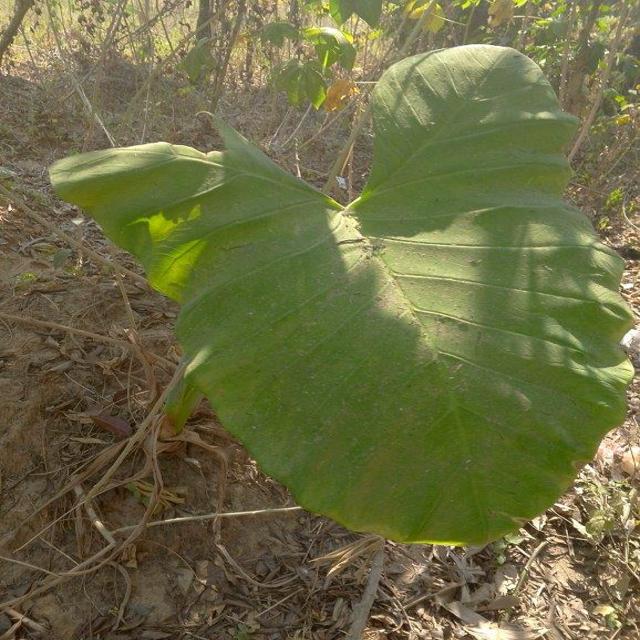
Label: Healthy